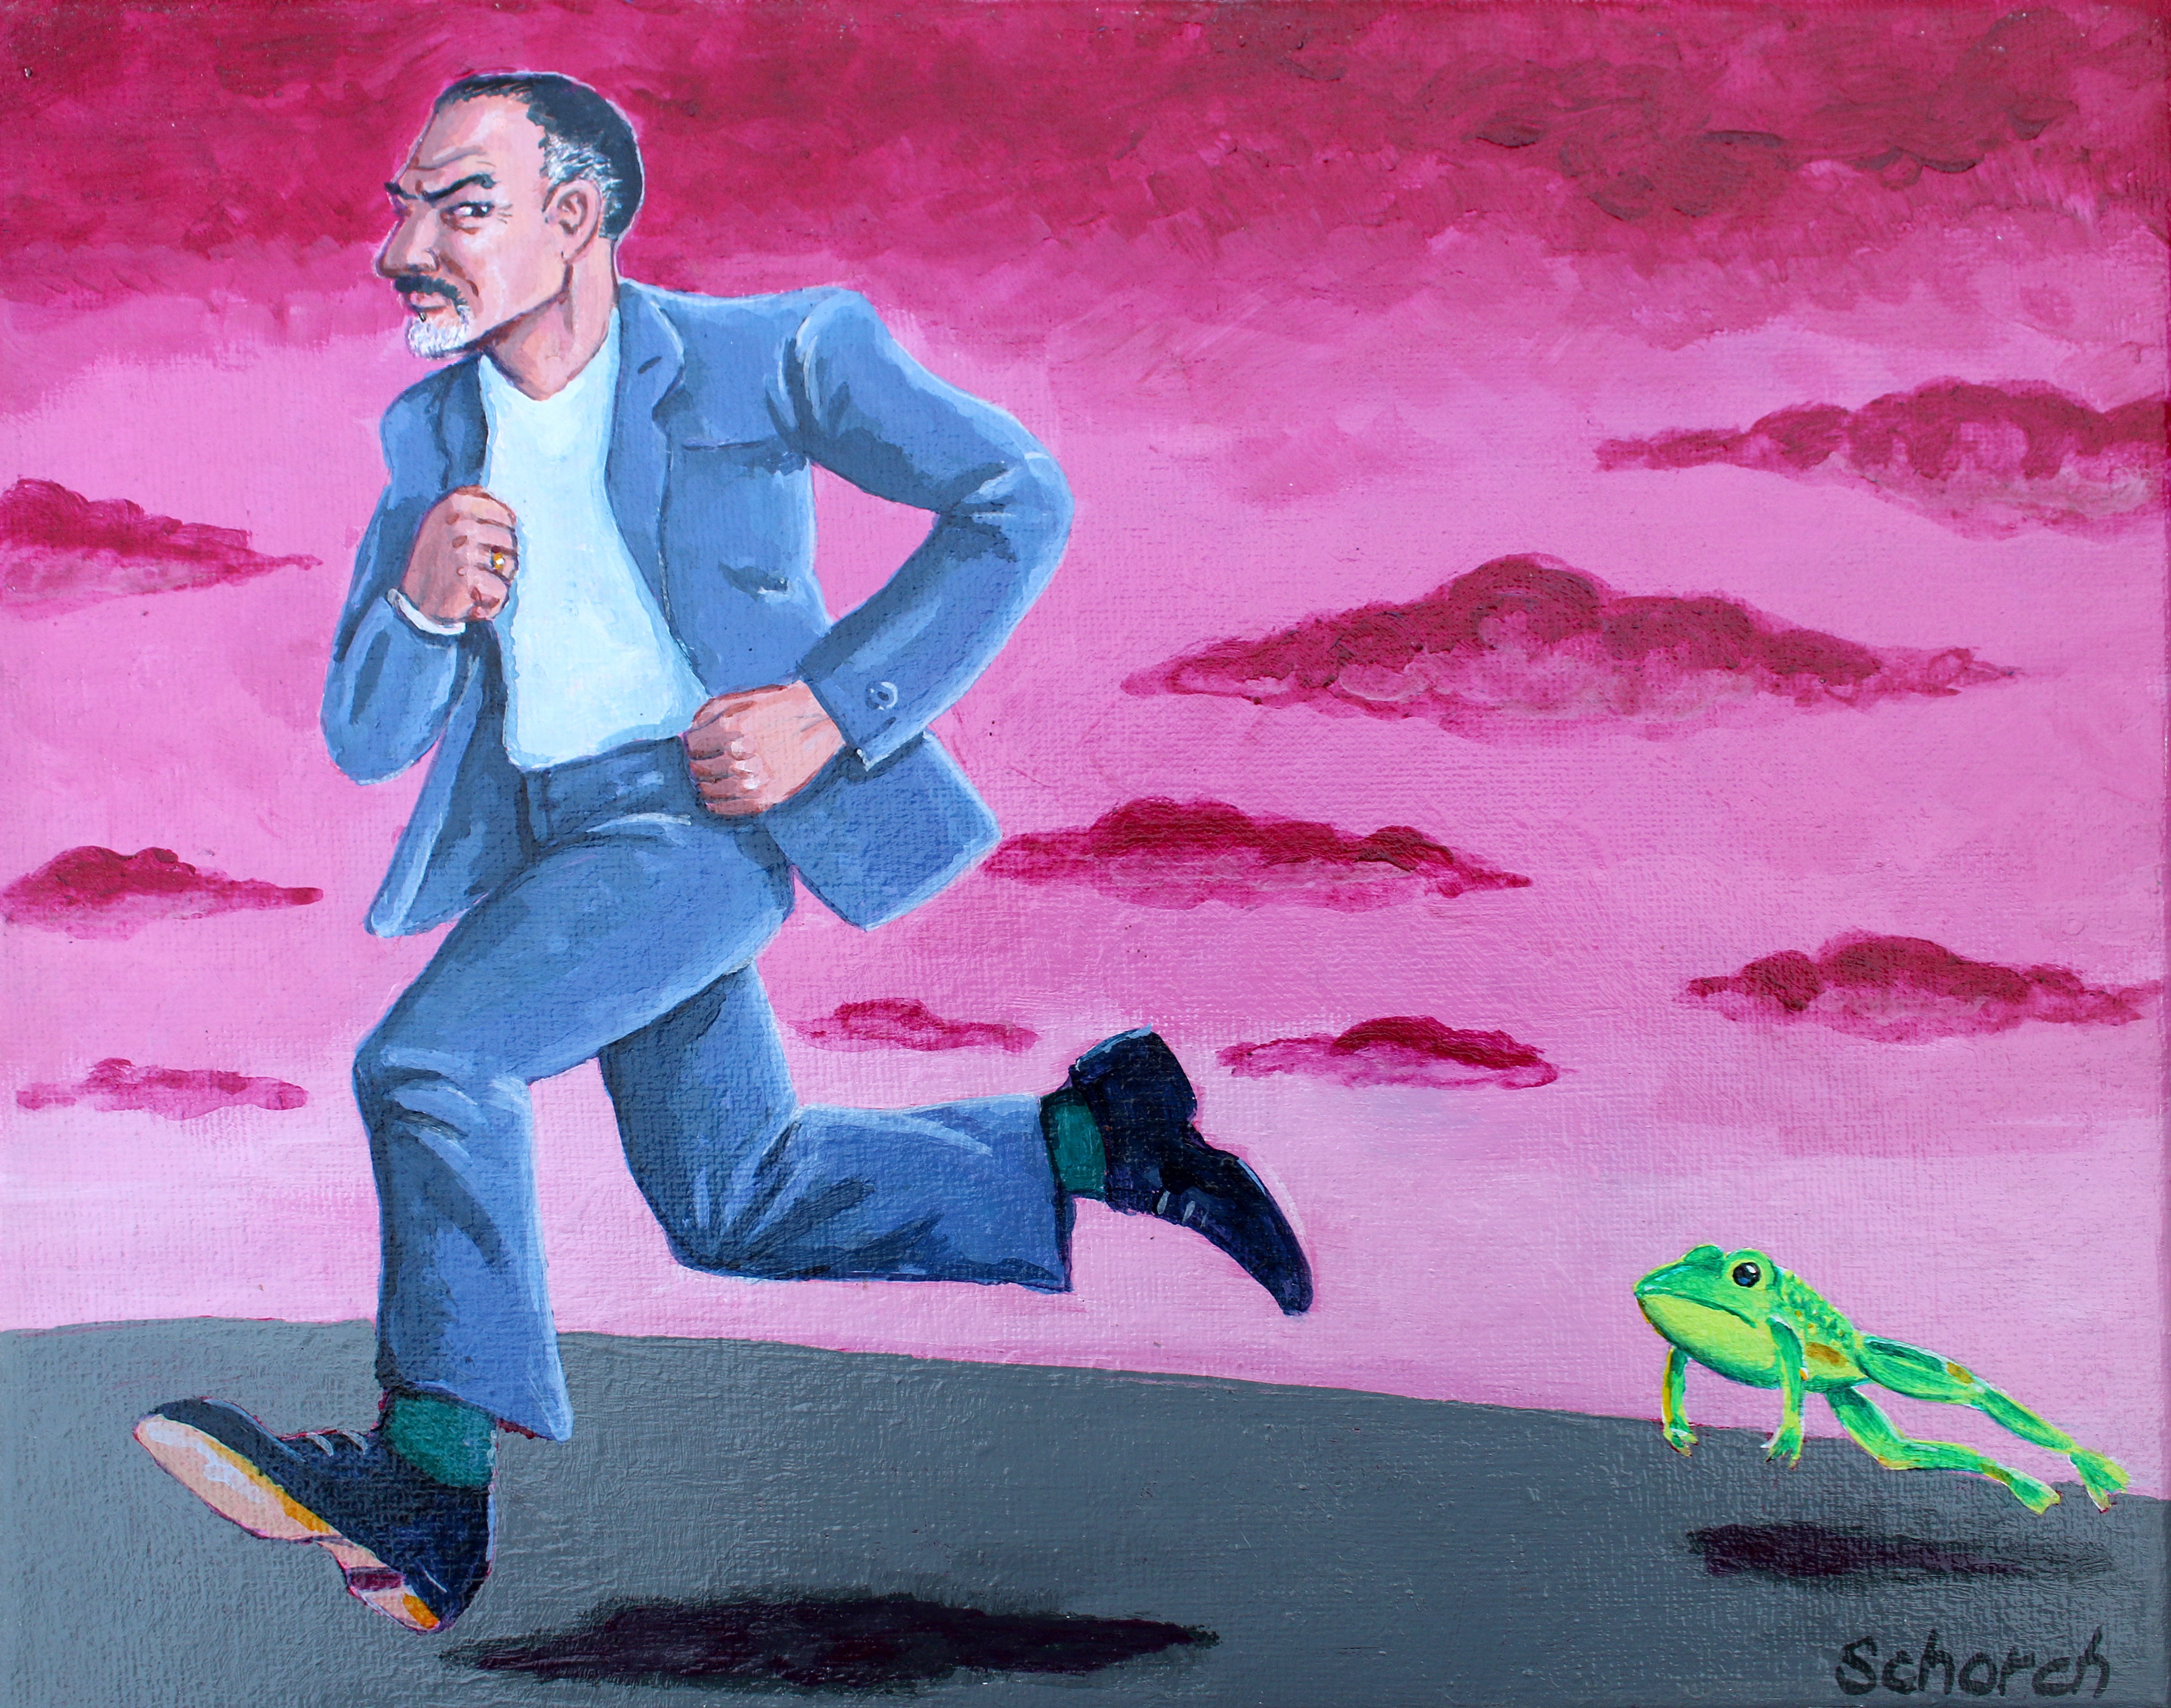
man, escape, color, human, rabbit, painting, art, fear, sketch, drawing, illustration, image, risk, runs, album cover, run away, in the suit